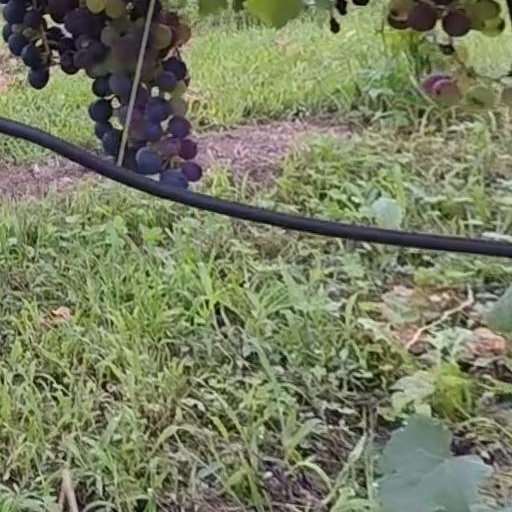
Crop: grape